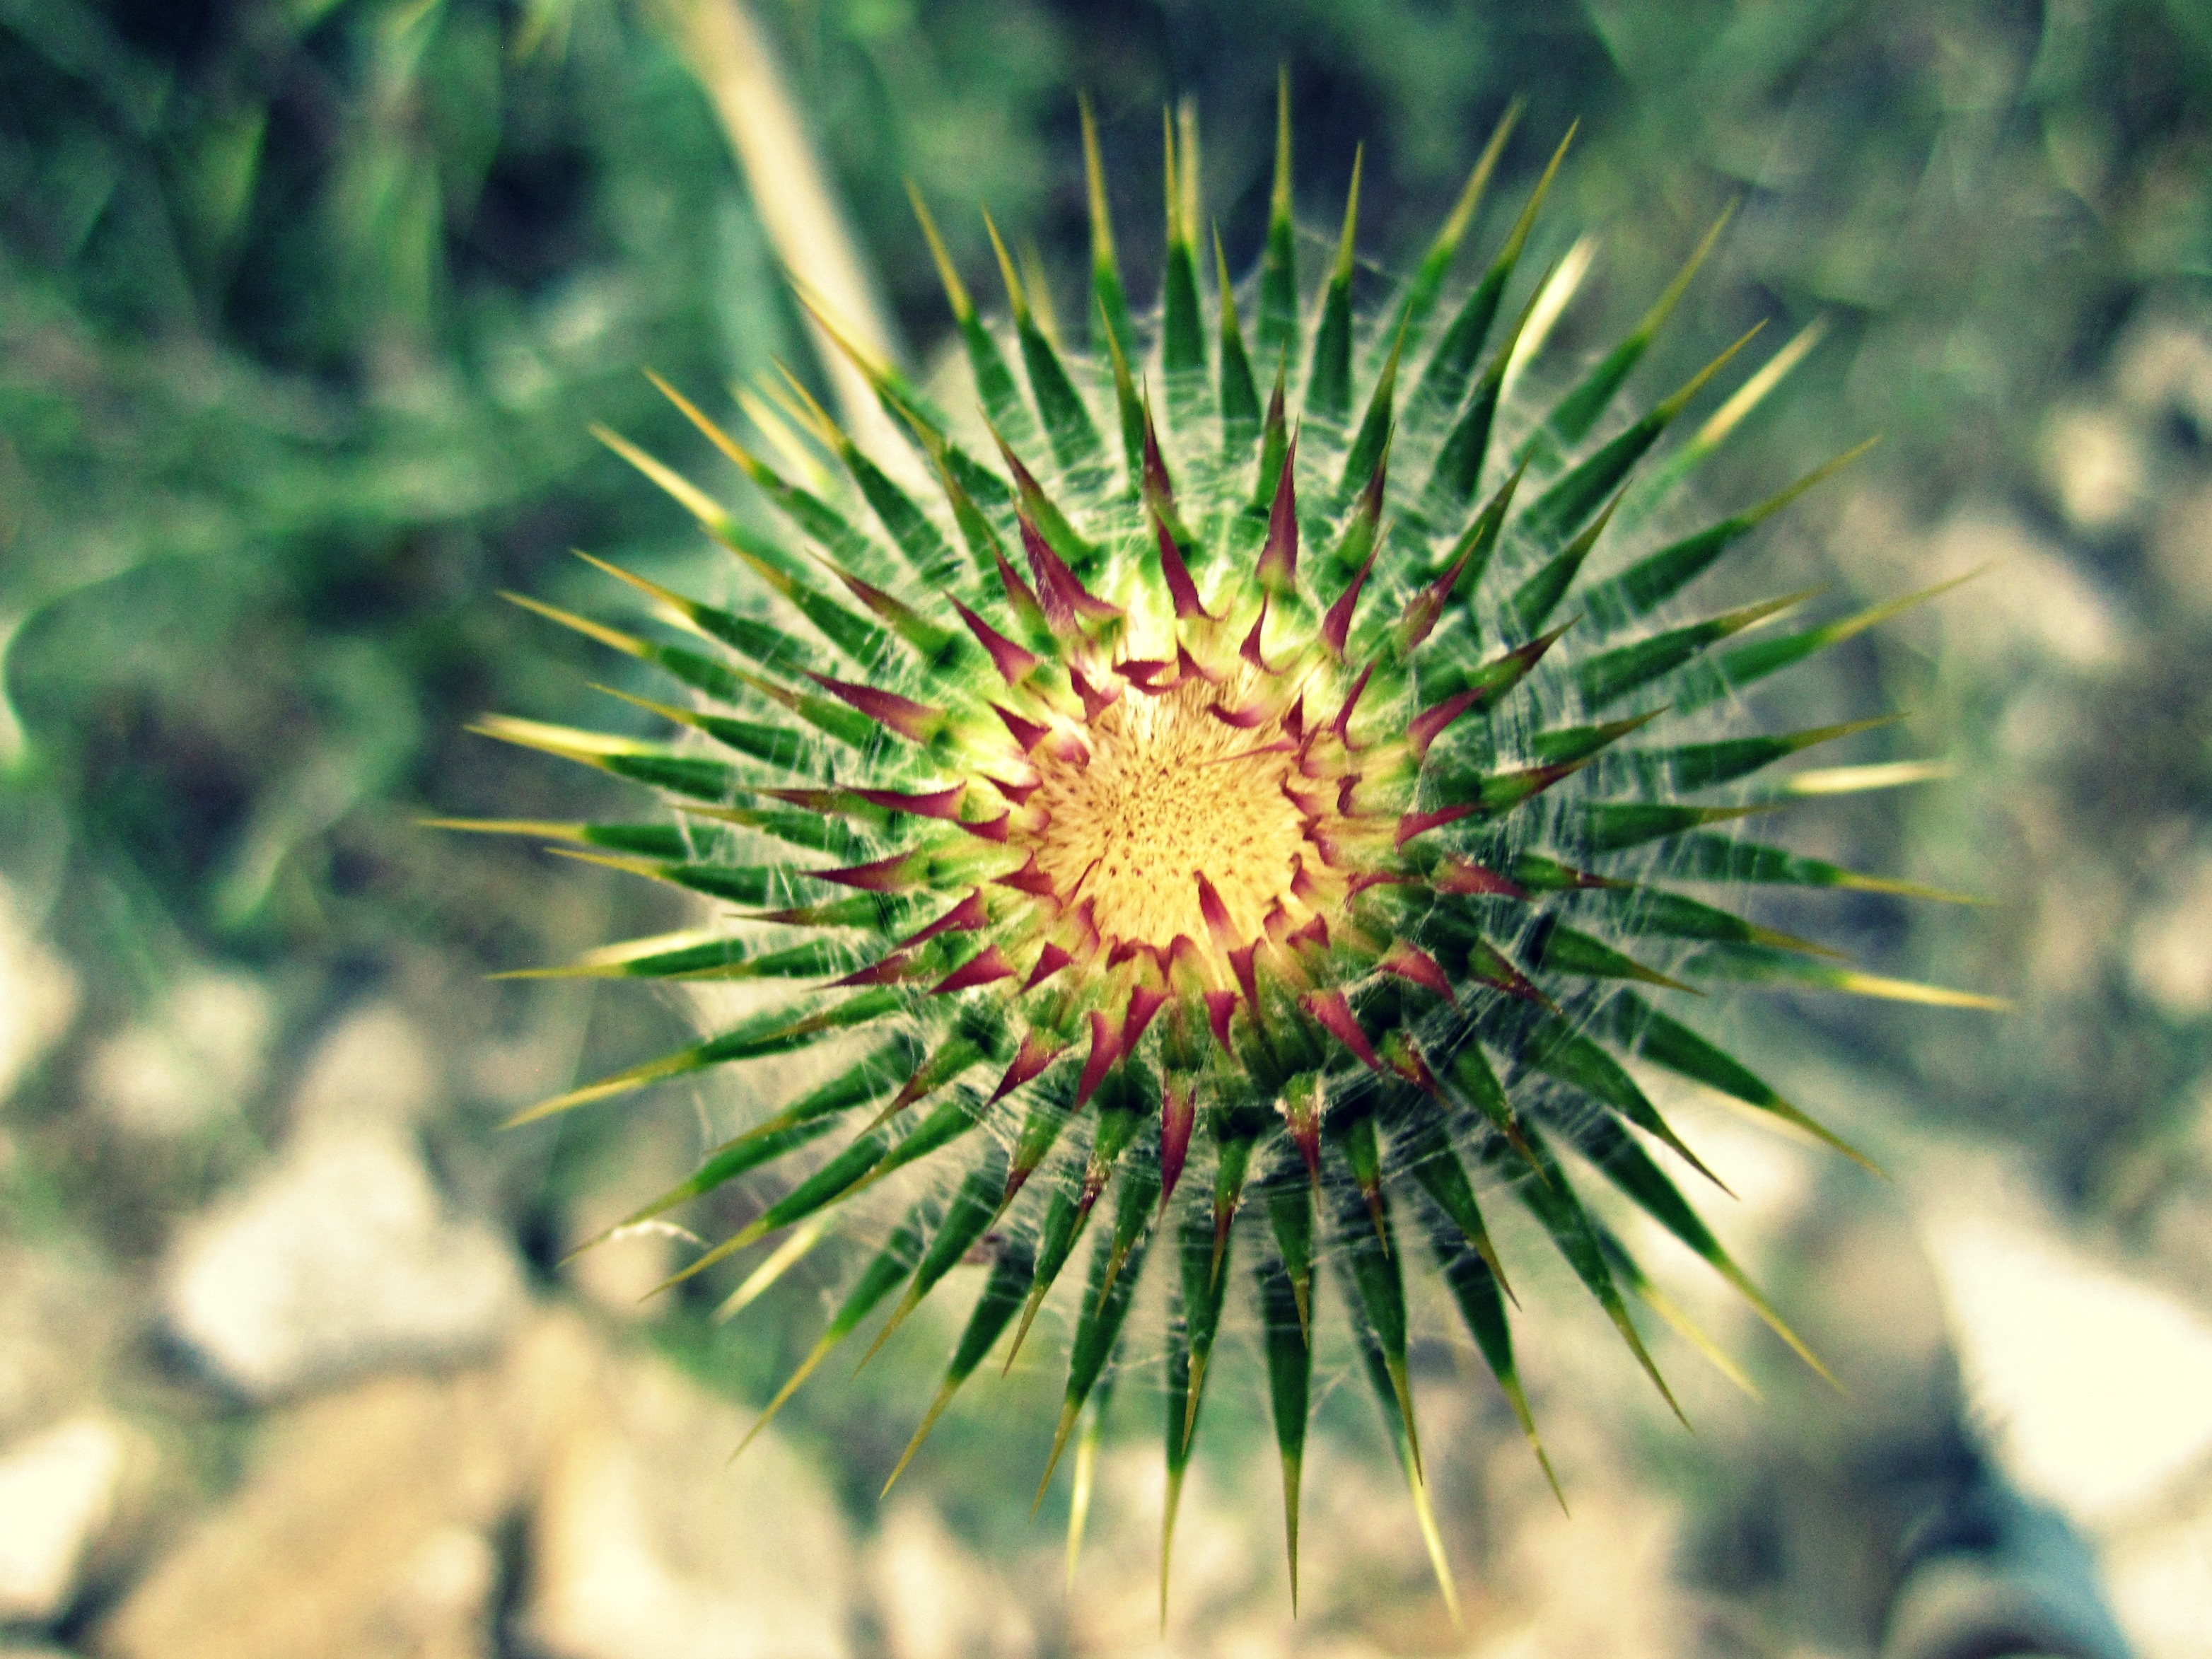
nature, grass, outdoor, blossom, plant, photography, flower, thorn, summer, floral, spring, green, natural, botany, garden, flora, botanical, wildflower, close up, thistle, bud, macro photography, flowering plant, daisy family, plant stem, land plant, thorns spines and prickles